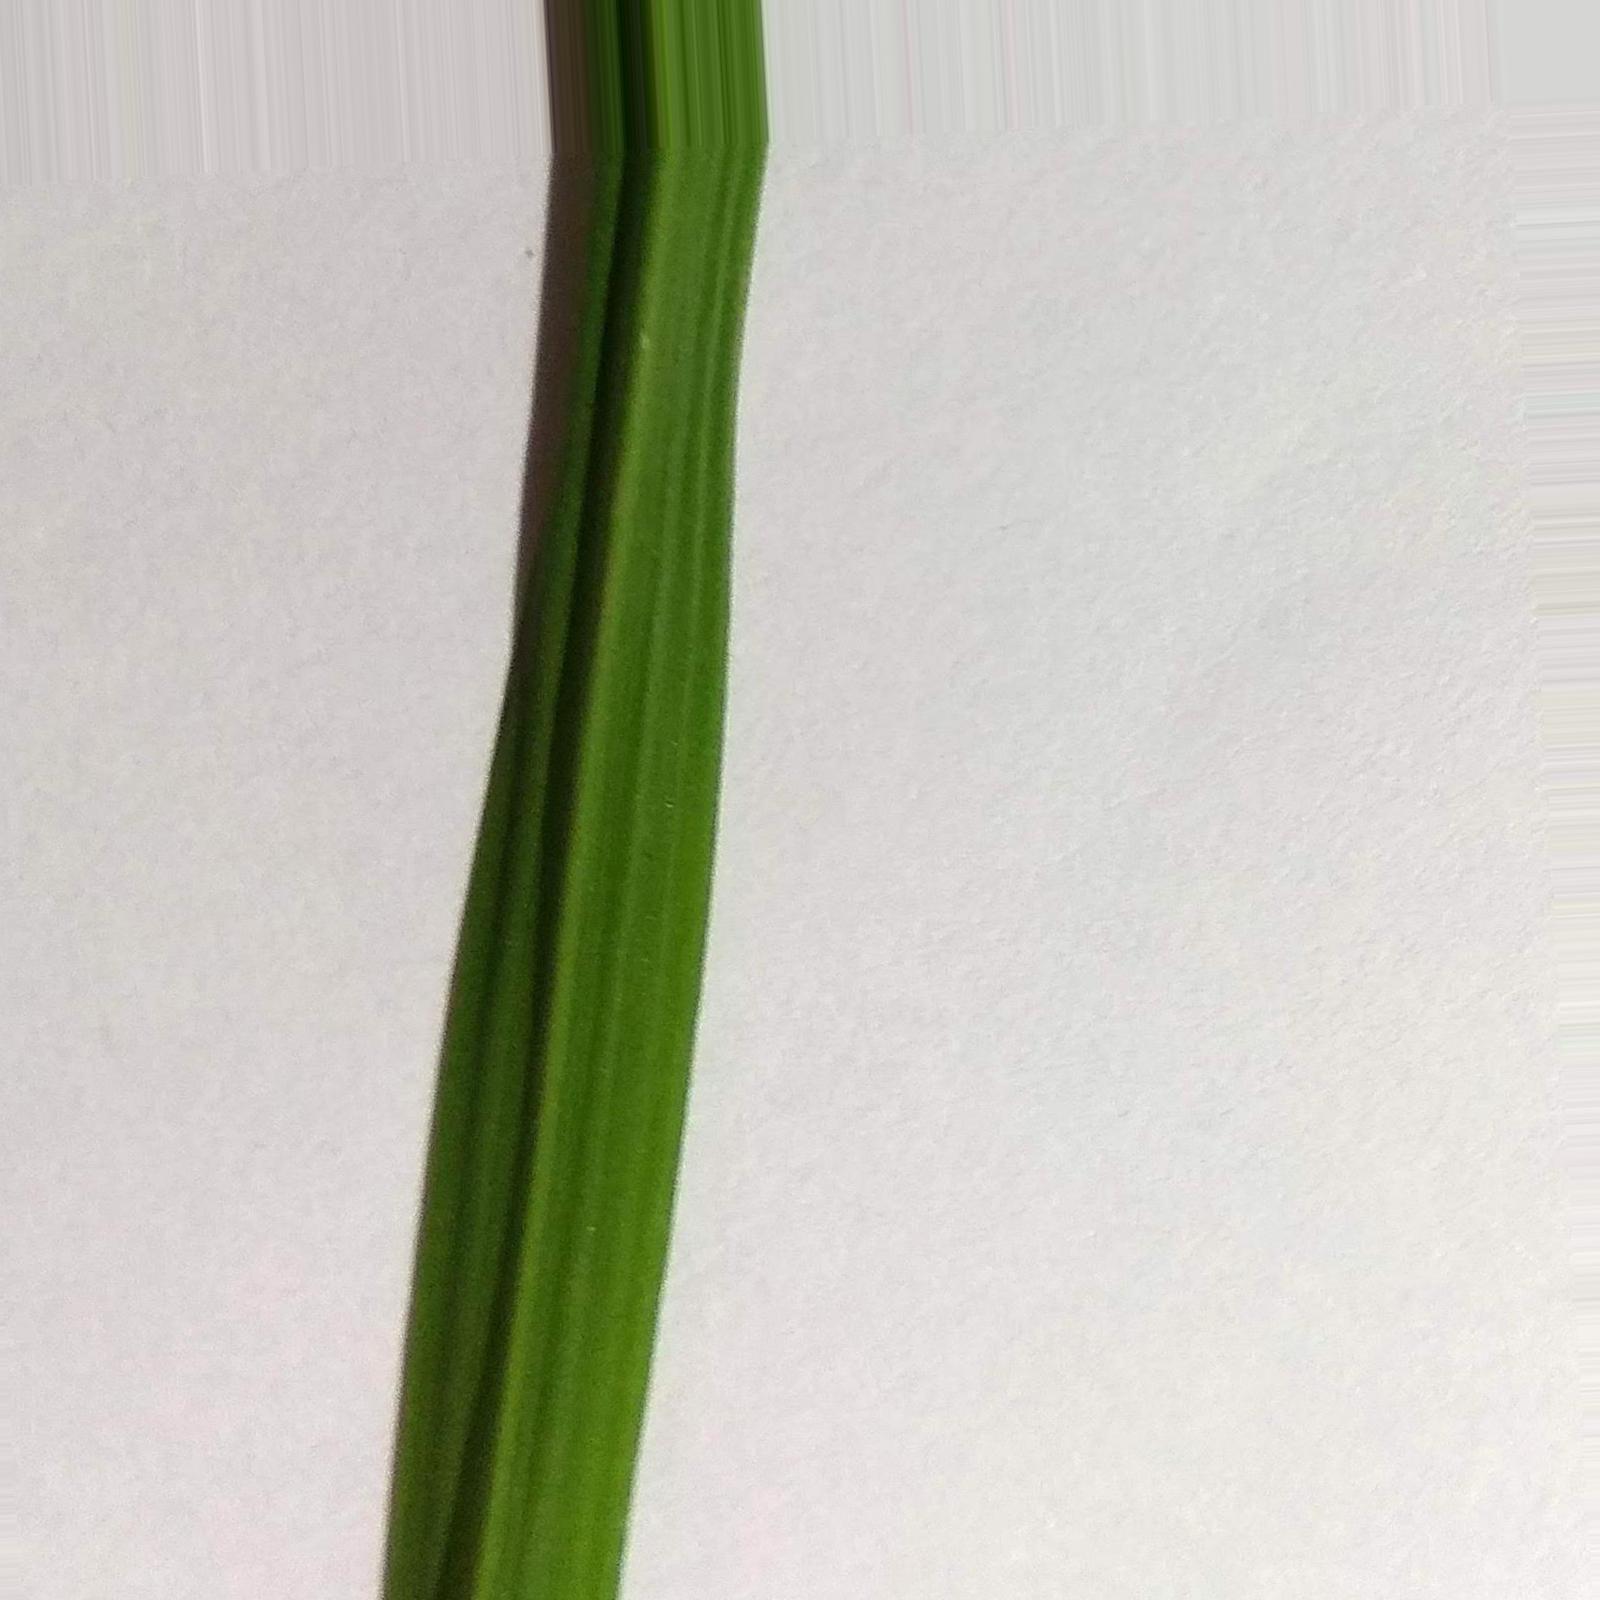
Nhãn: Healthy